History of Speyer

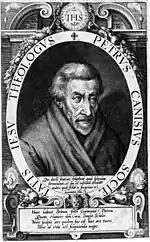
Peter Canisius

The last diet in Speyer assembled in 1570 under the reign of Maximilian II and already in full light of the Counter-Reformation instituted by the Council of Trent, which had finally taken place from 1545 to 1563 and was attended by the Speyer Bishop Marquard of Hattstein.